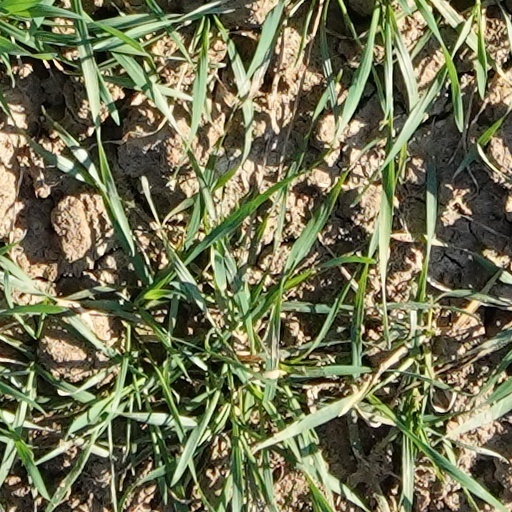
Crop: wheat